Cycling in Madrid

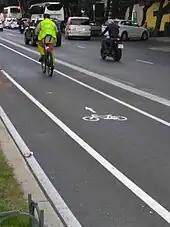
Bike lane in Toledo Street. It is segregated from the roadway by a white line.

This is also a lane of the road than can be only used by bicycle, but is protected with parked vehicles, bollards, kerbs or armadillos. It is called "carril-bici protegido" in Spanish. This bicycle infrastructure can be found in Santa Engracia Street, Camino de los Vinateros, Chopera Promenade or Francisco Largo Caballero Street.